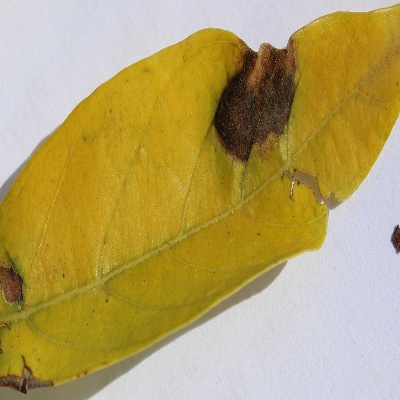
Crop: Cassava
Condition: bacterial blight